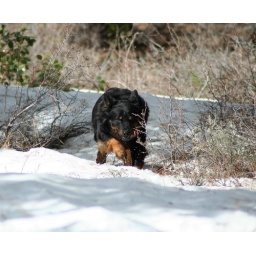
my dog playing in the meadow near my house